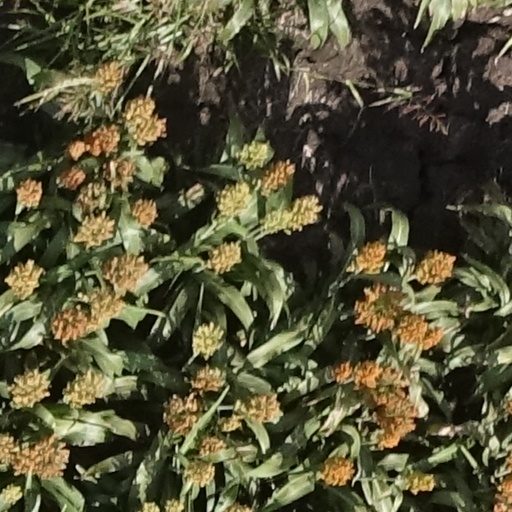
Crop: sorghum